Amarna Tomb 7

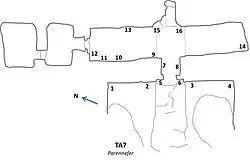
Plan of the tomb of Parennefer

Amarna tomb 7 was one of the Southern tombs at Amarna, Egypt. It belonged to Parennefer, who was a pure handed cupbearer of the king's Person.